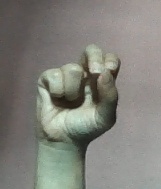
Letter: gaaf